Dennis Provisor

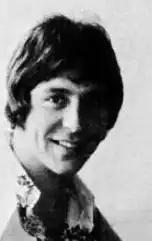
Provisor in 1969

Dennis Provisor (born November 9, 1943) is an American musician and songwriter. He recorded on several different labels, including 20th Century Fox and Valiant, under the name of Denny Provisor. He released some soulful singles as a solo artist. He later joined the groups The Hook, Blue Rose, and The Grass Roots. Provisor is a lead singer, keyboard player and songwriter.